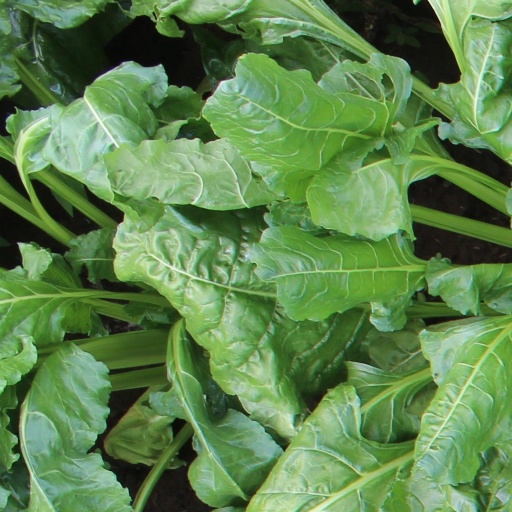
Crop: sugar beet